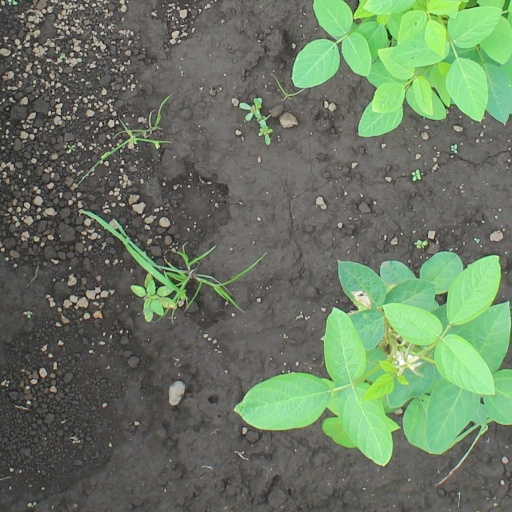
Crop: soybean